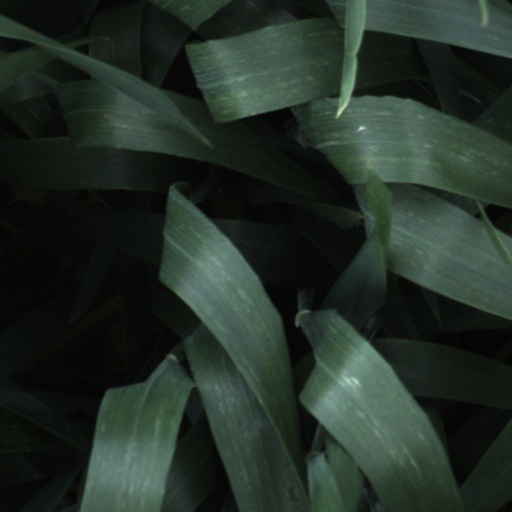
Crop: wheat